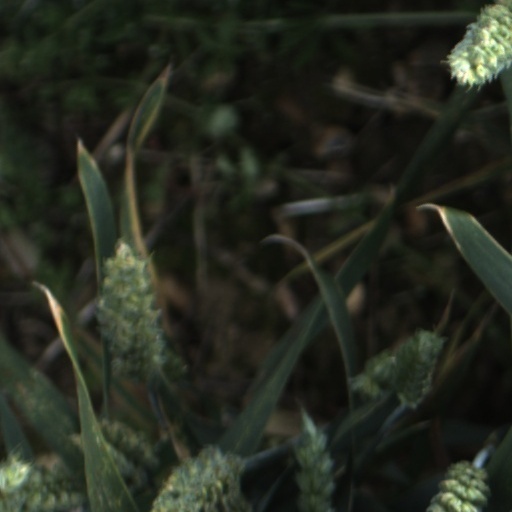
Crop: wheat